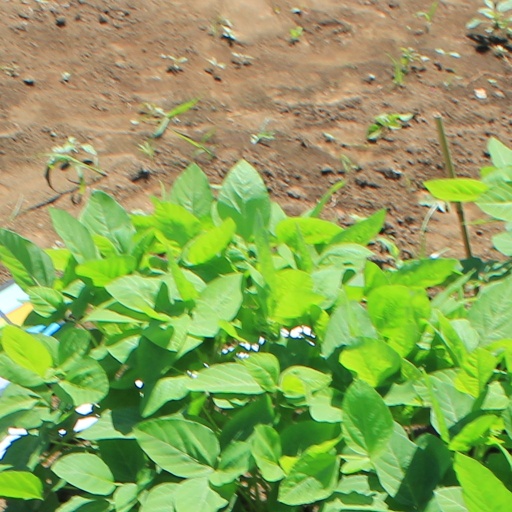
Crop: soybean